Nadech Kugimiya

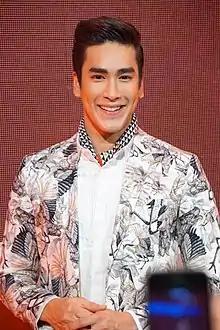
Nadech in 2014

Nadech Kugimiya (born December 17, 1991) is a Thai actor and model. He is best known for his roles in "Duang Jai Akkanee" (2010), "Game Rai Game Rak" (2011), "Sunset at Chaophraya" (2013), "The Rising Sun Series" (2014), "Leh Lub Salub Rarng" (2017), "The Crown Princess" (2018), "My Love from the Star (Thai version)" (2019), "The Con-Heartist" (2020) and "Death Whisperer" (2023).